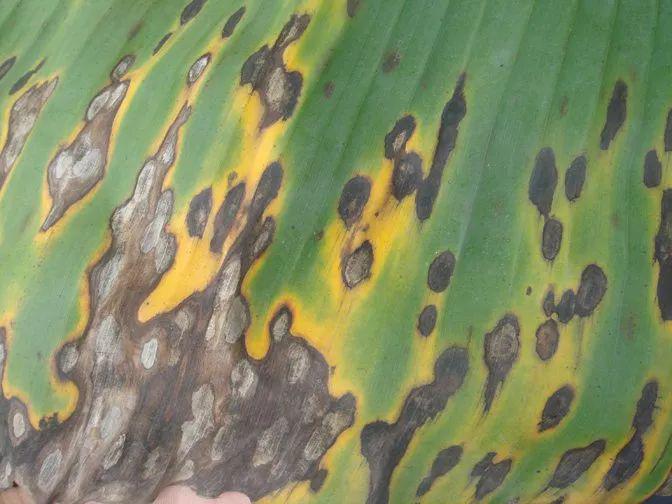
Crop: unknown
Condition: banana_banana_black_streak